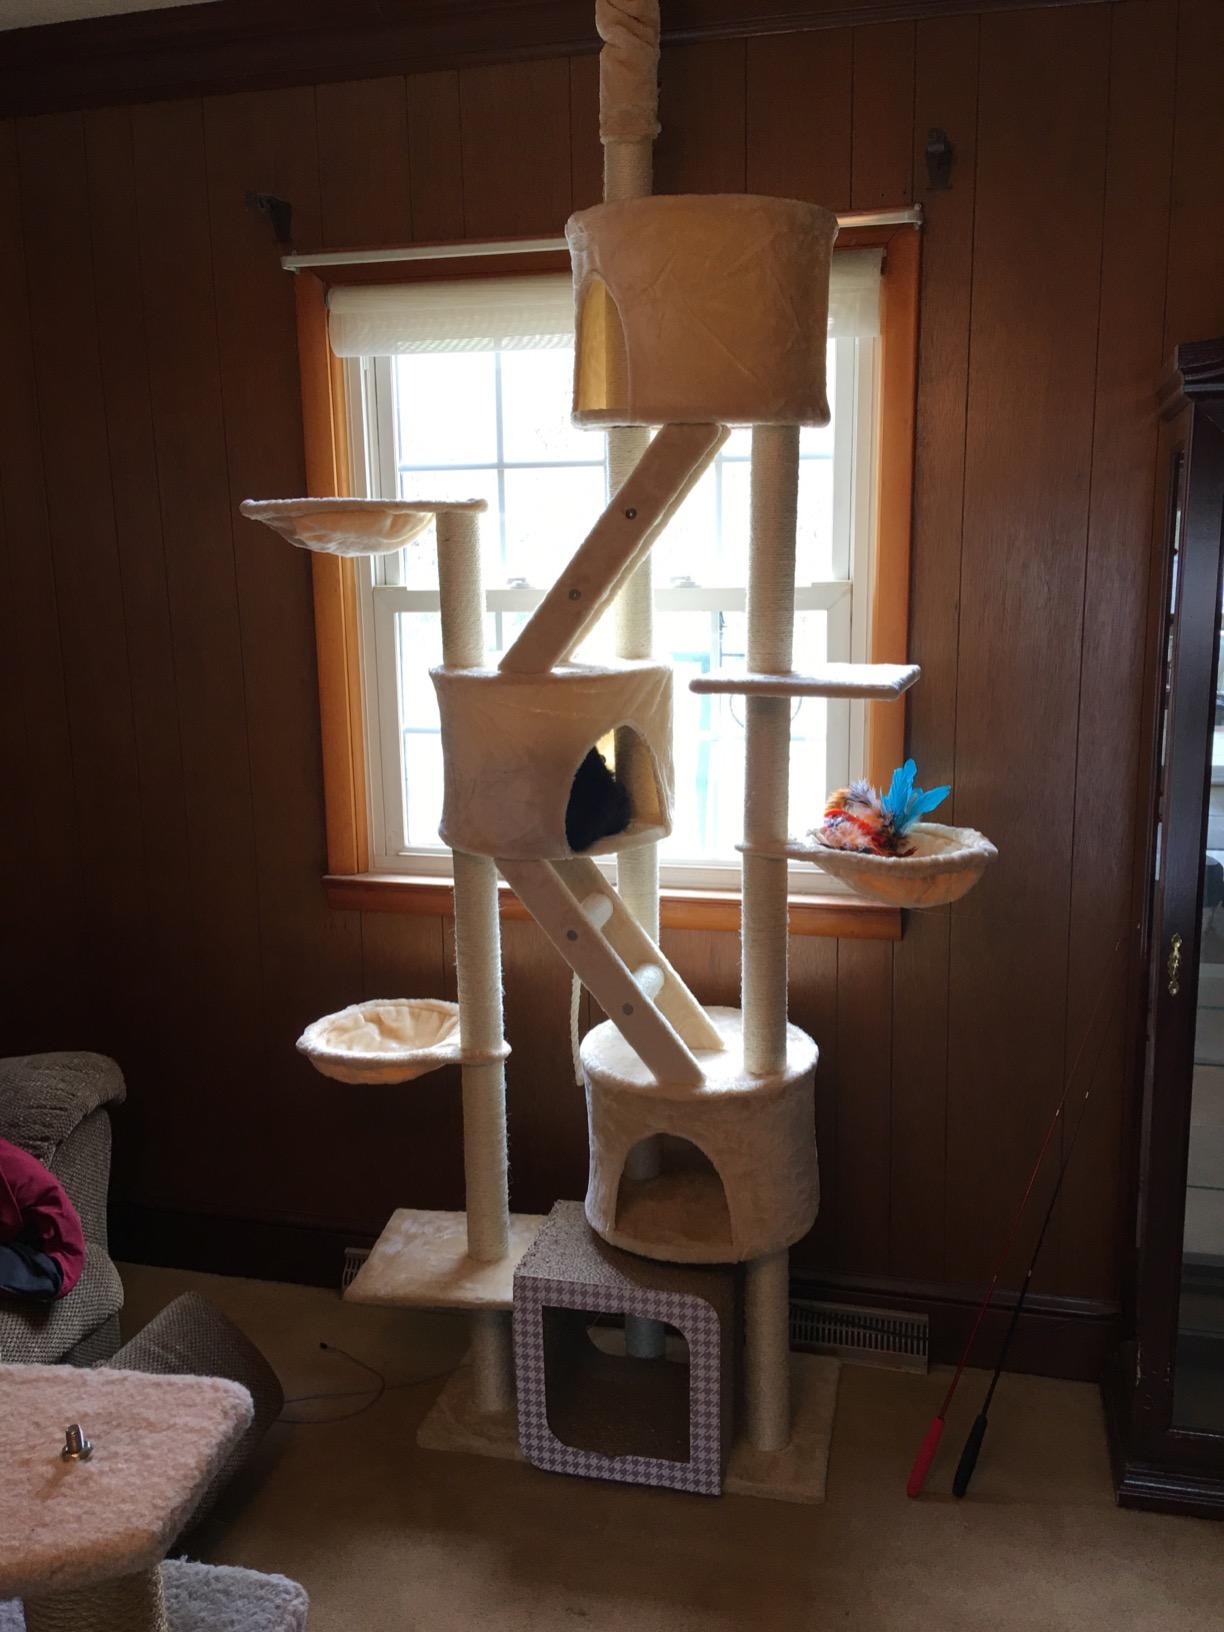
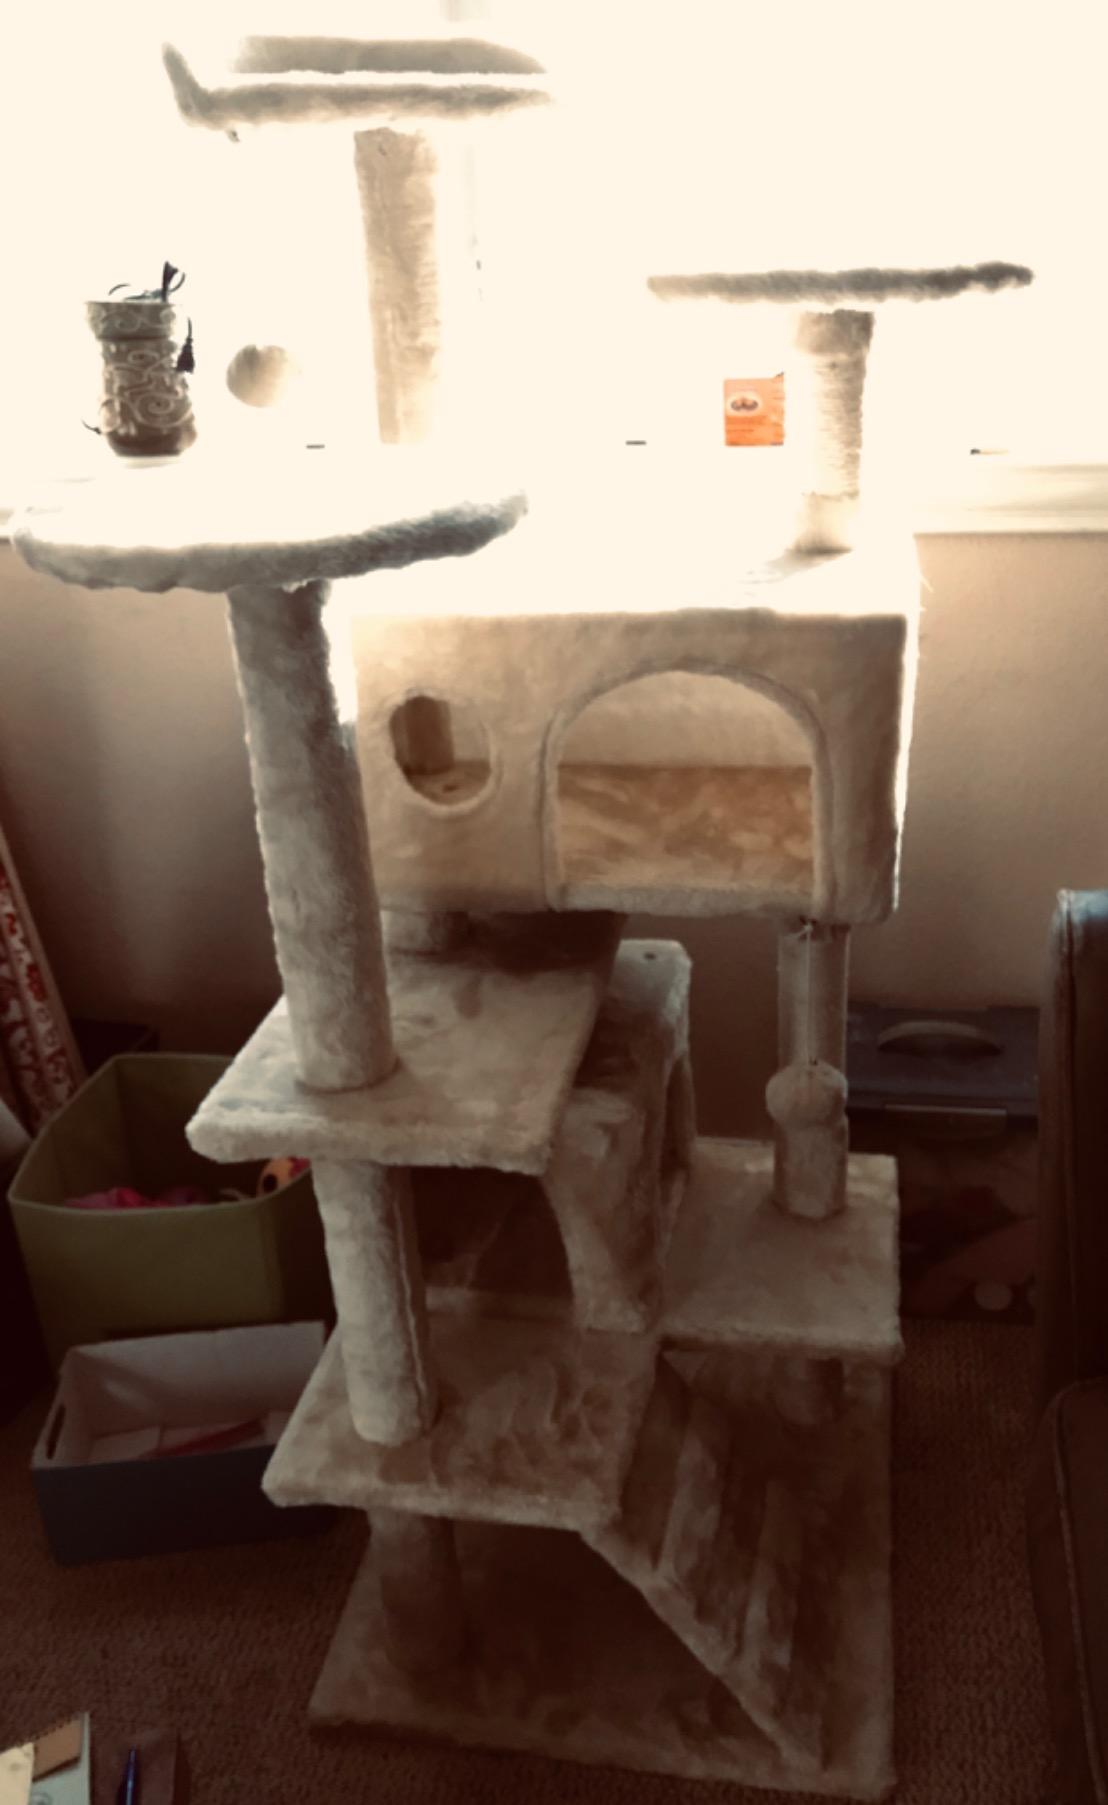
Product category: items_cat tree
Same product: no